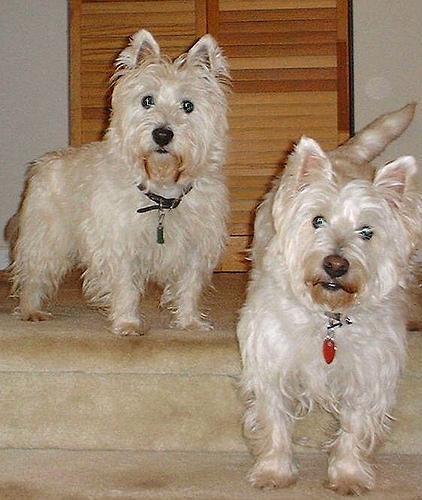
West_Highland_white_terrier